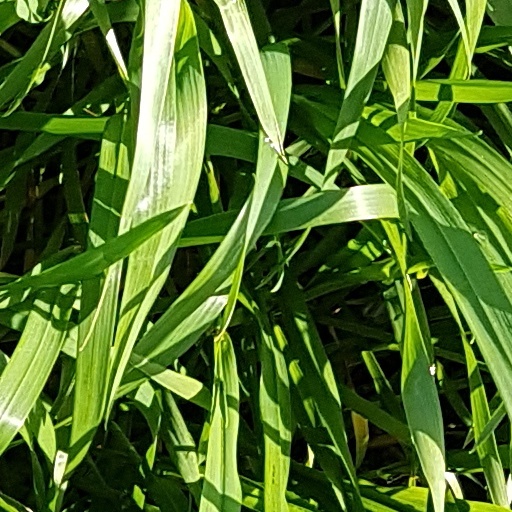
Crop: wheat